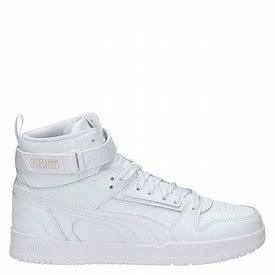
Brand: Puma
Model: RBD Game